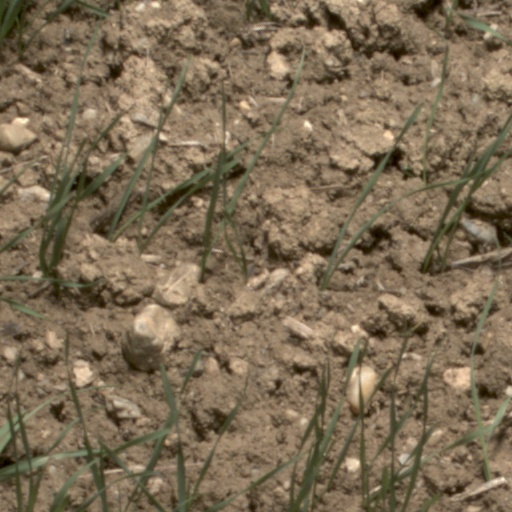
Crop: wheat